IBM System/360 Model 65

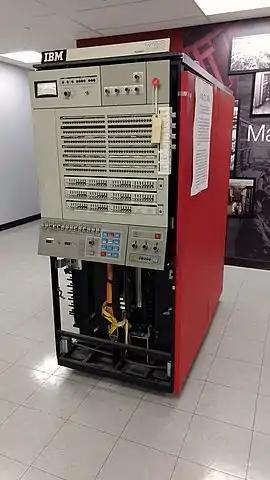
IBM System/360 Model 65

The IBM System/360 Model 65 is a member of the IBM System/360 family of computers. It was announced April 1965, and replaced two models, the Model 60 and Model 62, announced one year prior but never shipped. It was discontinued in March 1974.